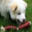
Label: dog